Government of the Ming dynasty

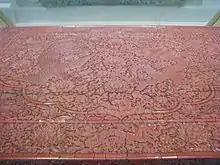
The only surviving piece of furniture from the "Orchard Factory" (the Imperial Lacquer Workshop) set up in Beijing in the early Ming dynasty. Decorated in dragons and phoenixes, it was made during the Xuande era (1426–1435). The imperial workshops in the Ming era were overseen by a eunuch bureau.

The staff of the imperial household was composed of eunuchs and women, each with their own designated offices. The female staff was responsible for various tasks, including service, ceremony, clothing, food supply, bedchamber, crafts, and staff supervision. However, by the 1420s, eunuchs had taken over most of these roles, leaving only the office of clothing for women.